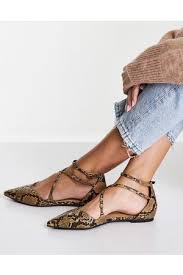
Label: Ballet Flat